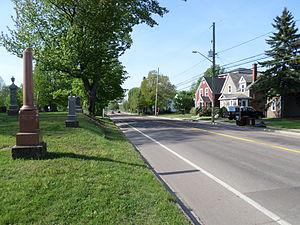
Quartier Sunny Brae à Moncton